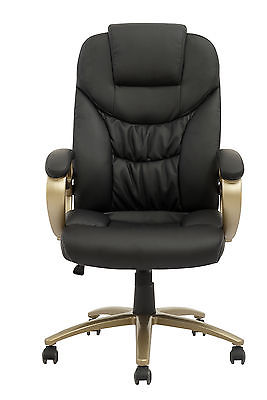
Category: chair